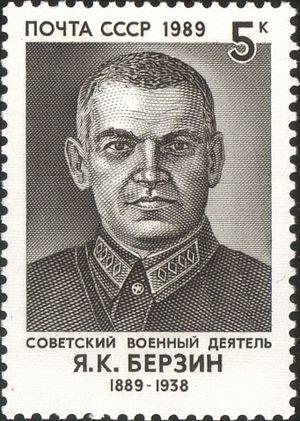
Jānis Bērziņš ou Ian Karlovitch Berzine, de son vrai nom Pēteris Ķuzis, est un agitateur, un homme de main et un membre des services soviétiques d'origine lettonne.